MBTA bus

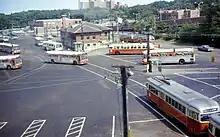
Buses at Arborway Yard in 1967

A number of horsecar lines were built in Boston and surrounding towns in the second half of the 19th century, beginning with the Cambridge Railroad in 1856. Several smaller companies were consolidated into the West End Street Railway in 1887. The West End began electrifying existing lines and constructing new streetcar lines; the last horsecar lines ended in 1900. The West End was purchased in 1897 by the Boston Elevated Railway (BERy), which had been created to build a rapid transit system in Boston. As that system was constructed in the first two decades of the 20th century, many streetcar lines were cut back from downtown Boston to rapid transit stations. Stations like , , , , and were built as transfer stations with easy connections between subway and rapid transit.